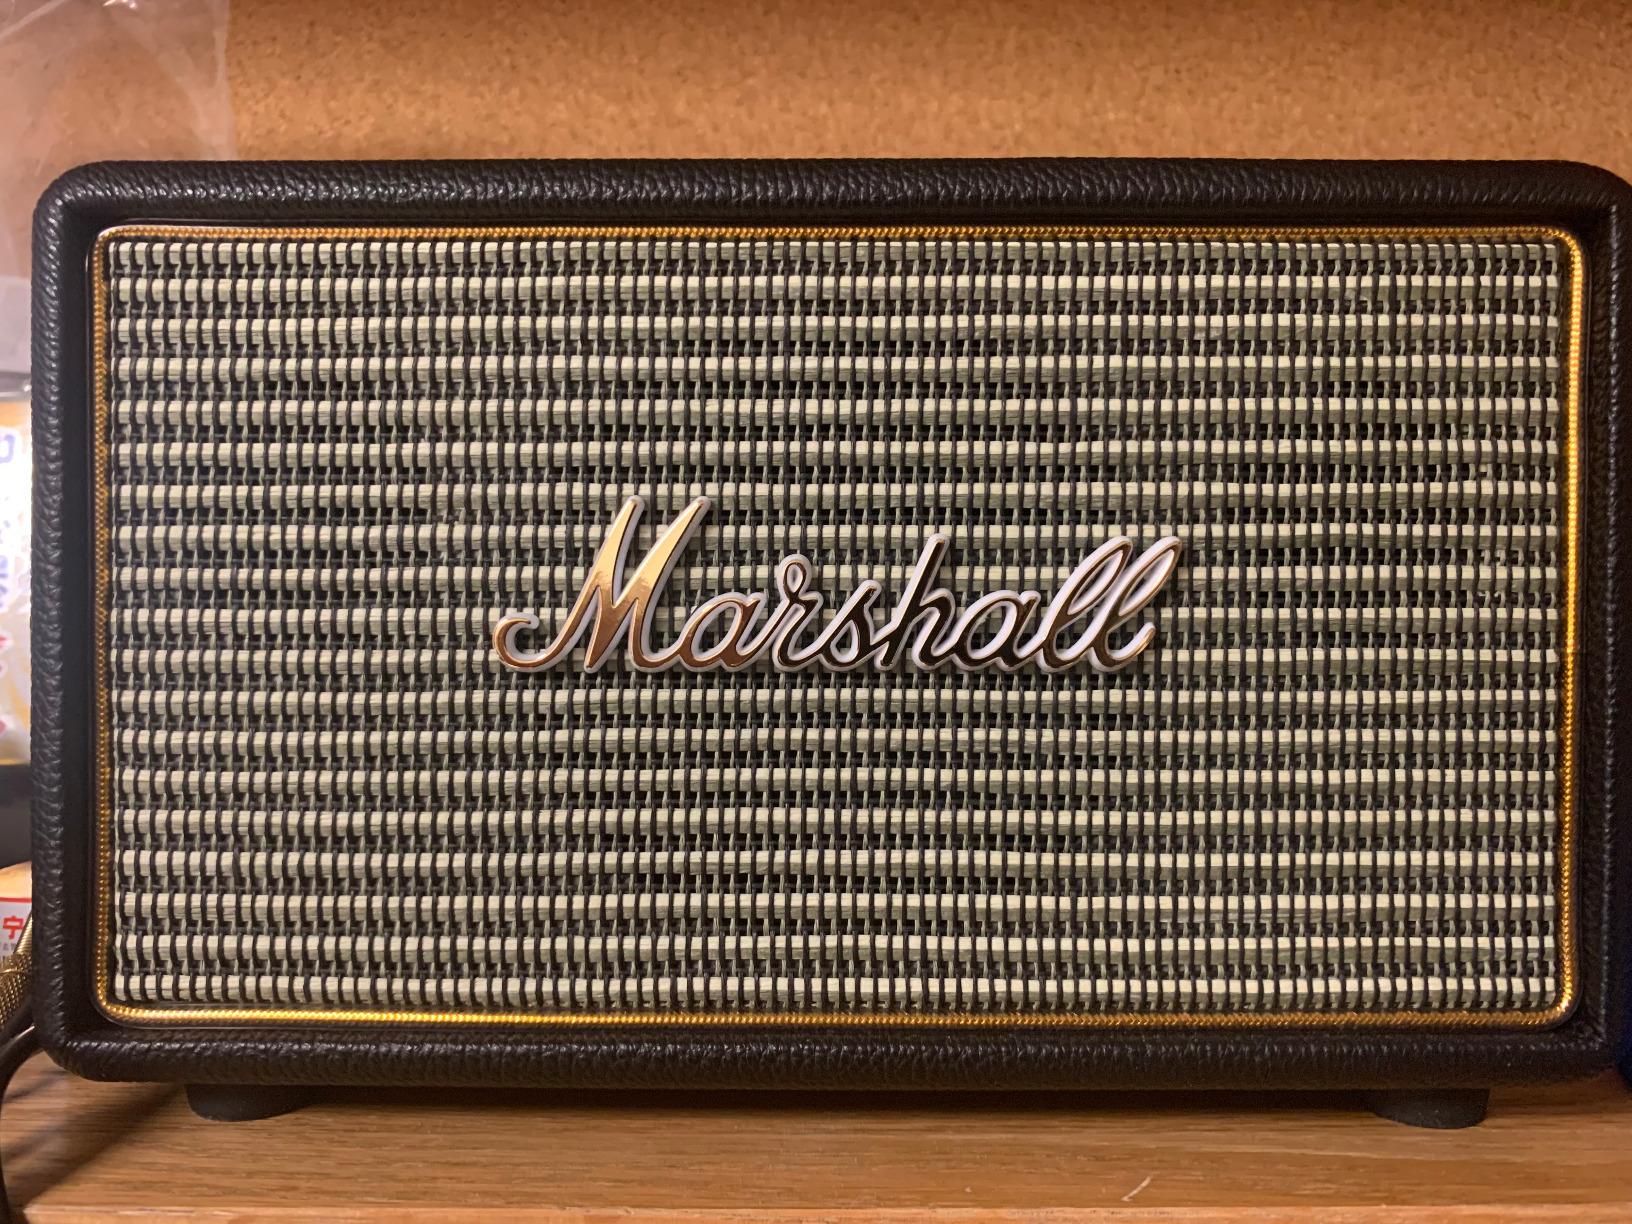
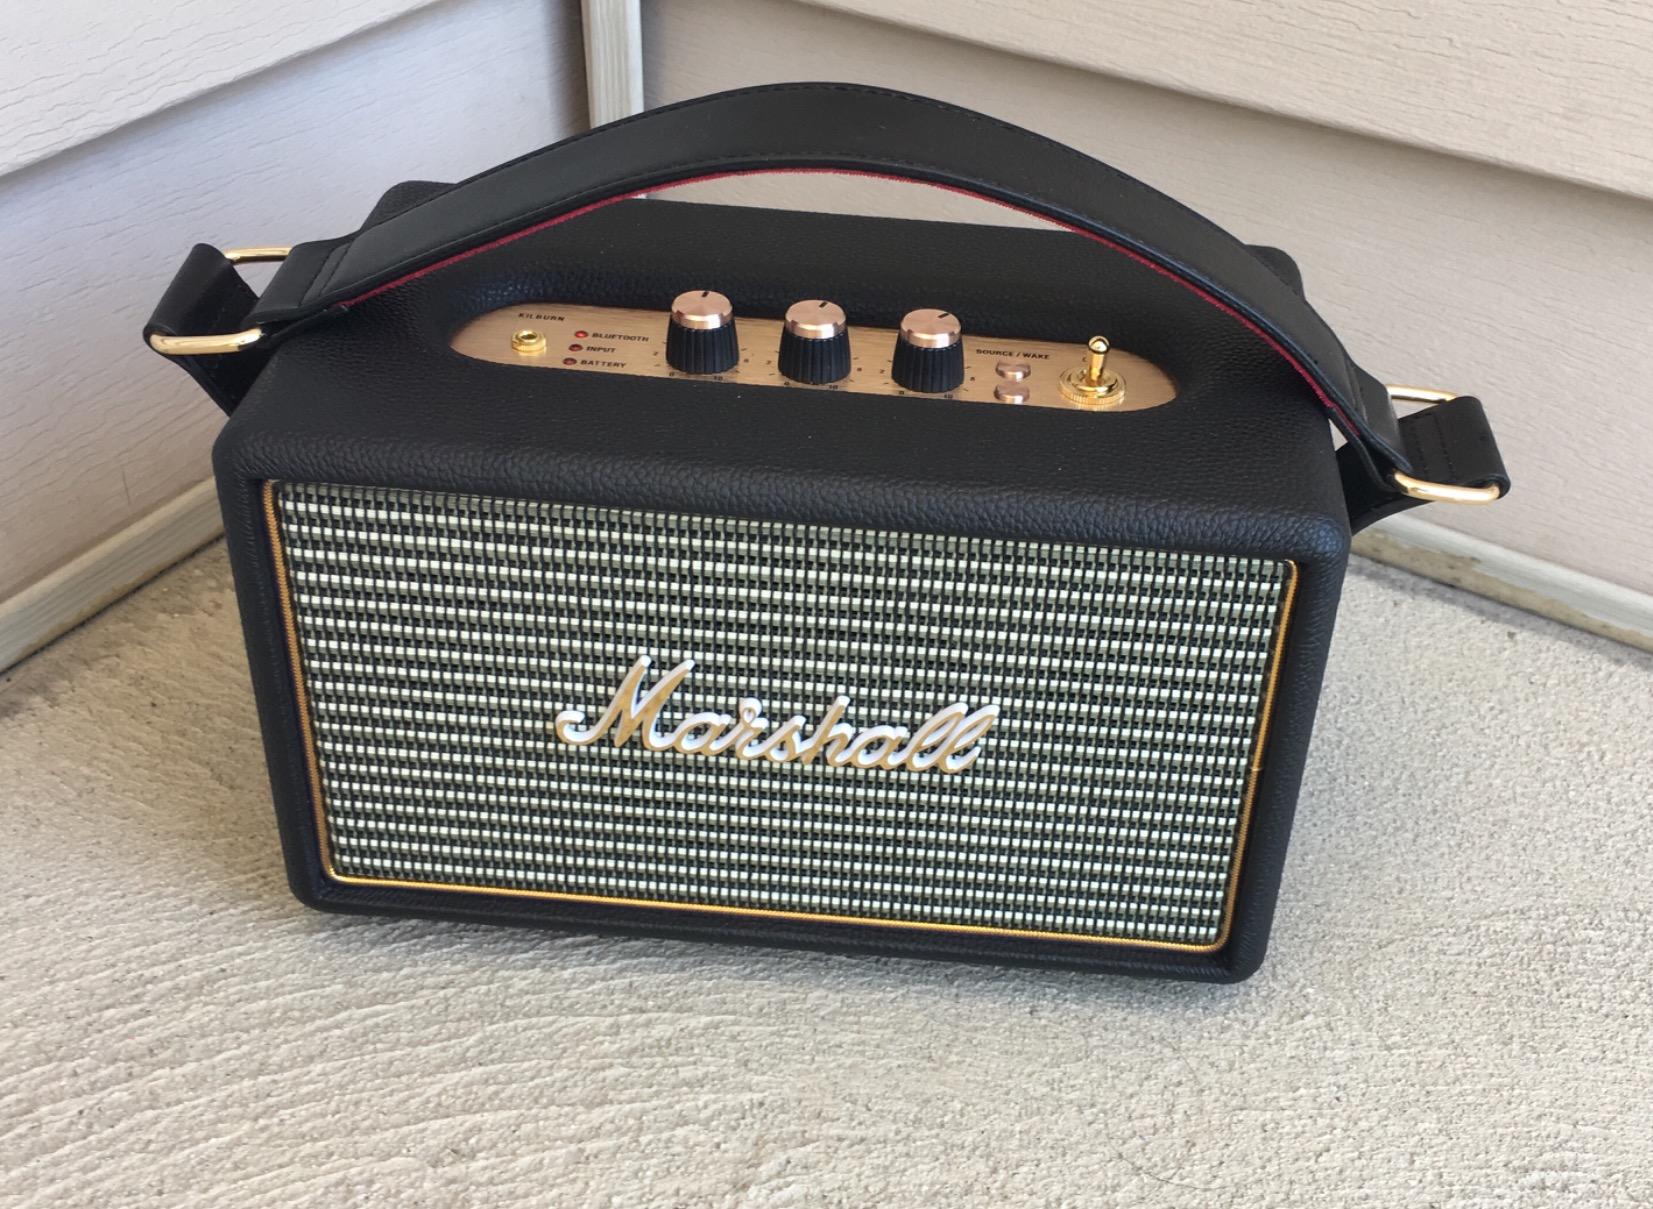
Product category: speaker
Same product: yes